HP Envy

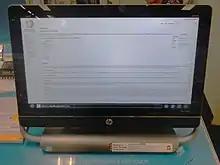
HP ENVY/TouchSmart

As of October 2012, the Envy 13, 14, 15, and 17 have been temporarily discontinued. The first of these models was originally released on October 15, 2009. All models have a standard battery that fits in the chassis as well as an optional slice battery that fits below the chassis, in each case promised by HP to more than double the battery life. Both machines are also constructed from layered magnesium and aluminum etched with a subtle design pattern. The slice battery adds about 1.5 inches to the laptop's height and 680g of mass. However, it more than doubles the battery life. The AC adapter is also of considerable size since it must power the laptop and charge both batteries.